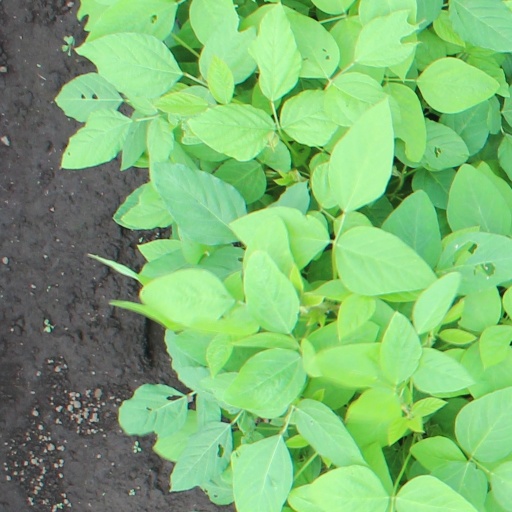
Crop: soybean